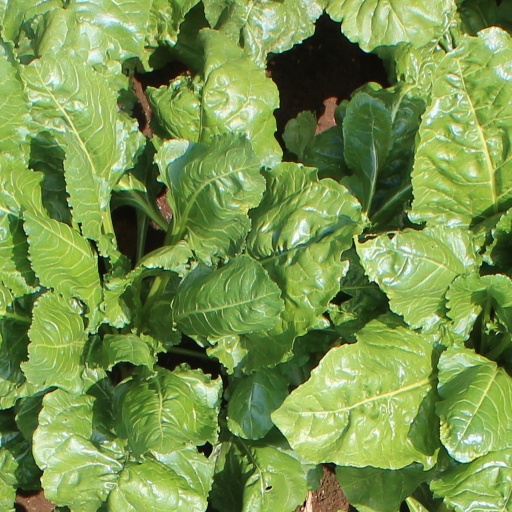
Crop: sugar beet